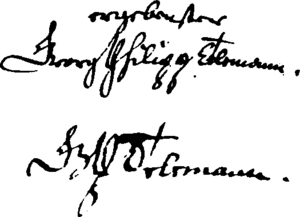
Georg Philipp Telemann est un compositeur allemand.